Koyukon

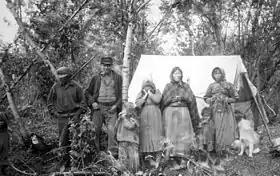
Koyukon people on left bank of Koyukuk River, 195 miles above its mouth, September 6, 1898.

Archaeological evidence suggests that the Koyukon people have inhabited their region for at least 1,000 years, with cultural roots there that stretch back thousands of years earlier.